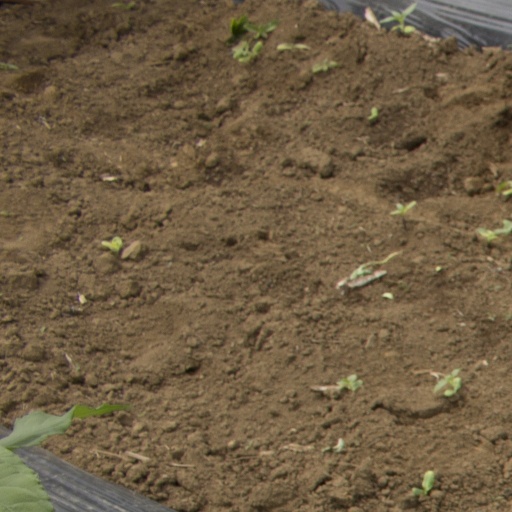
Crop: Jerusalem artichoke